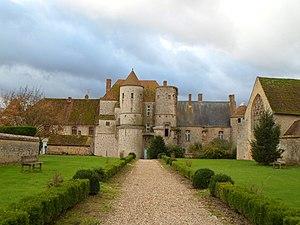
Vue principale du Château de Piffonds (89) France
Piffonds est une commune française située dans le département de l'Yonne en région Bourgogne-Franche-Comté.
Cet article recense de manière non exhaustive les châteaux, maisons fortes, mottes castrales, situés dans le département français de l'Yonne. Il est fait état des inscriptions et classements au titre des monuments historiques.
Le château de Piffonds est un château situé à Piffonds, en France.